Father Figure (TV series)

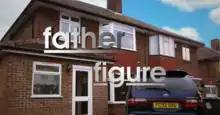

Father Figure is a British television sitcom that was first broadcast on BBC One on 18 September 2013. In Ireland the series first aired on RTÉ Two in September 2013. The six-part series was written by Jason Byrne and directed by Nick Wood.